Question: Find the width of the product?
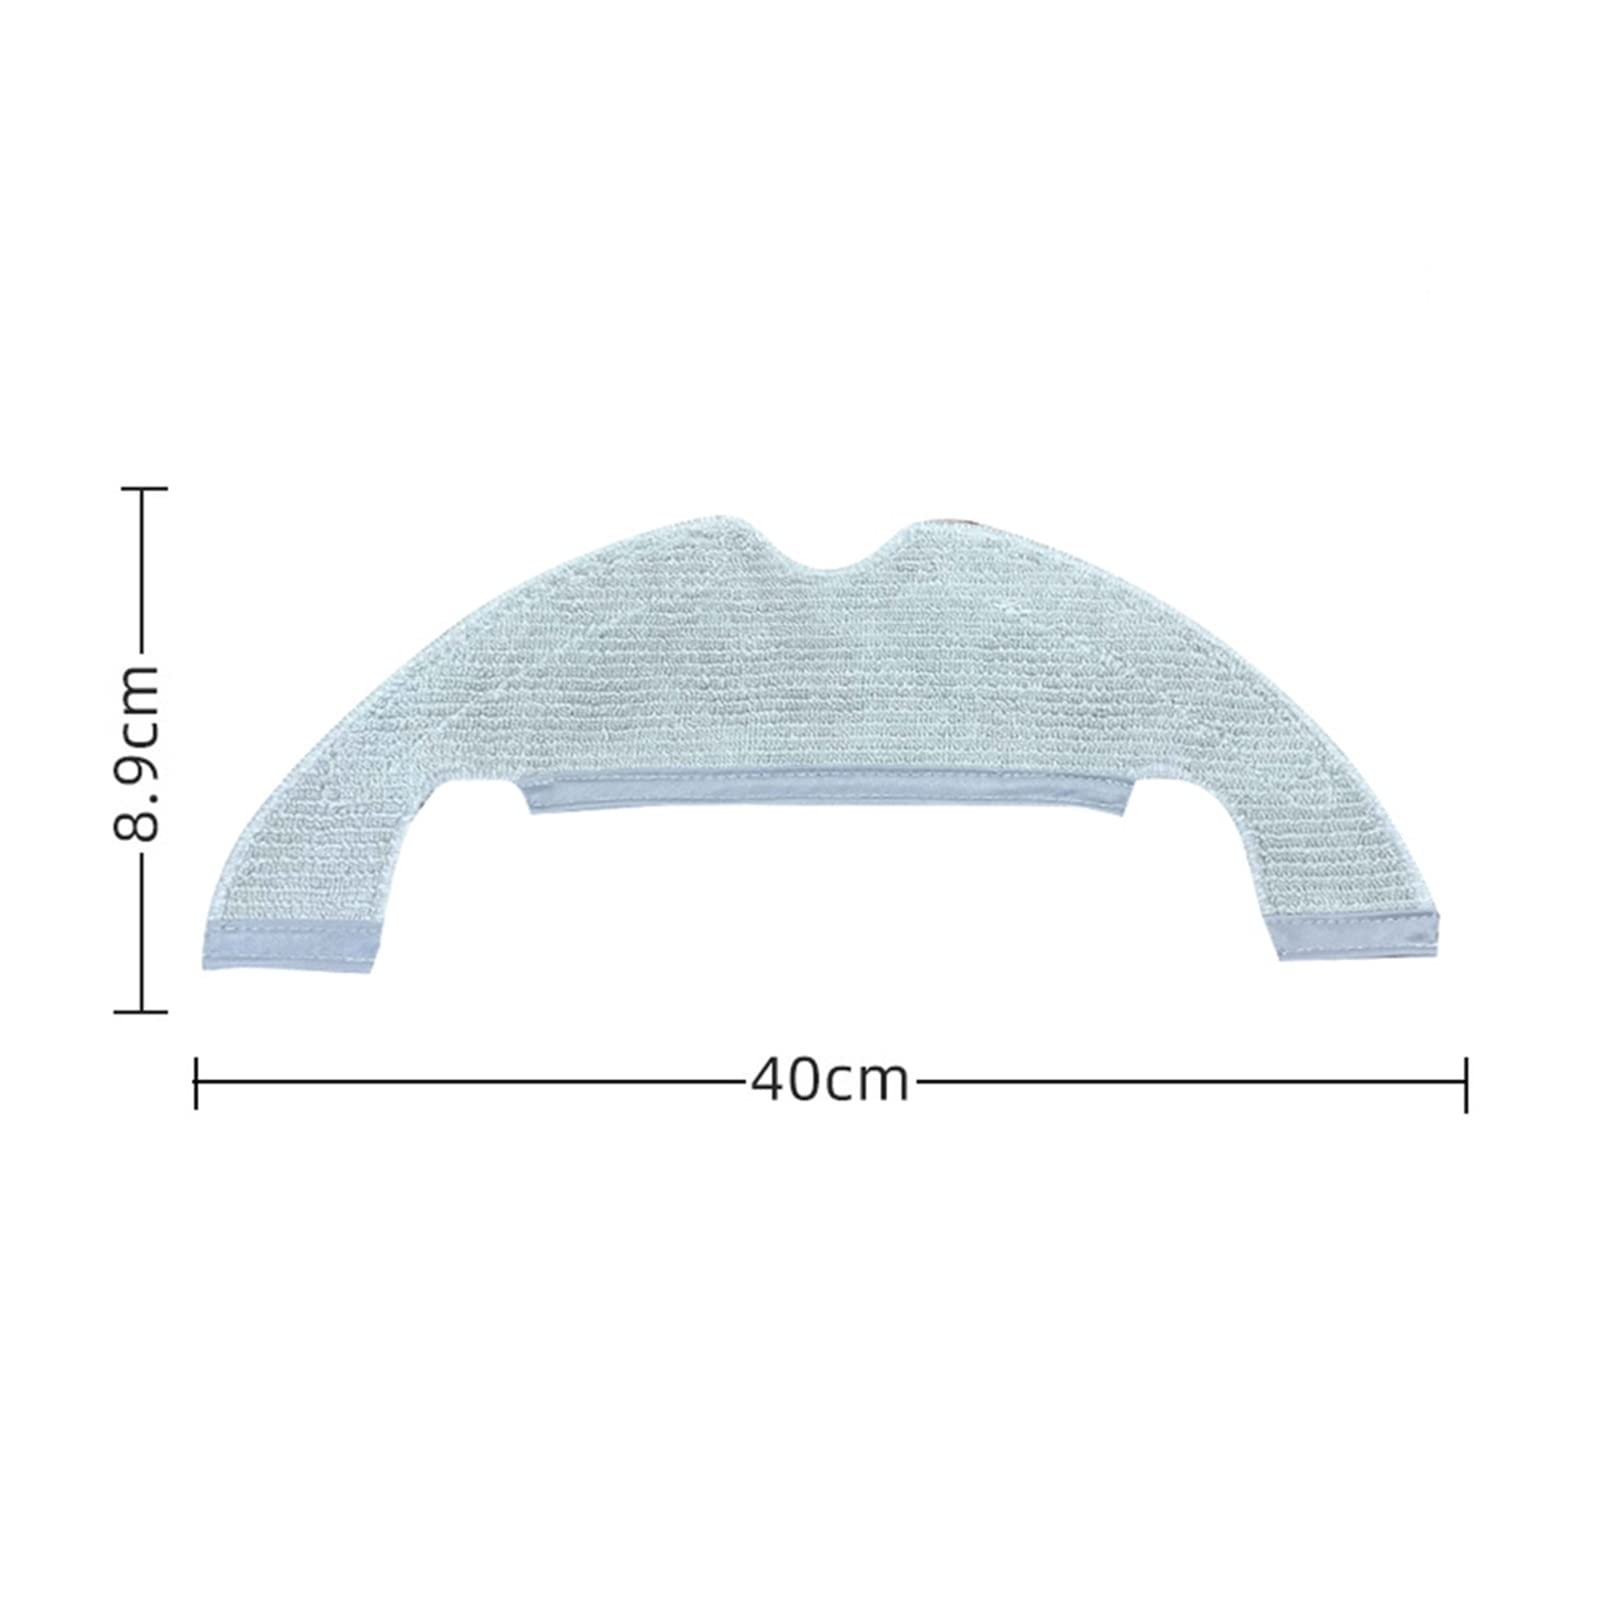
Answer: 8.9 centimetre